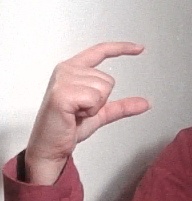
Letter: dal